Saint Elen

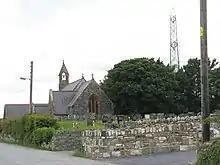
St Helen's parish church, Penisa'r Waun, Gwynedd, Wales

Saint Elen ("Helen of the Hosts"), often anglicized as Helen, was a late 4th-century founder of churches in Wales. Although never formally canonized by Rome, Elen is traditionally considered a saint in the Welsh Church; in English she is sometimes known as Saint Helen of Caernarfon to distinguish her from Saint Helena ("Helen of Constantinople").